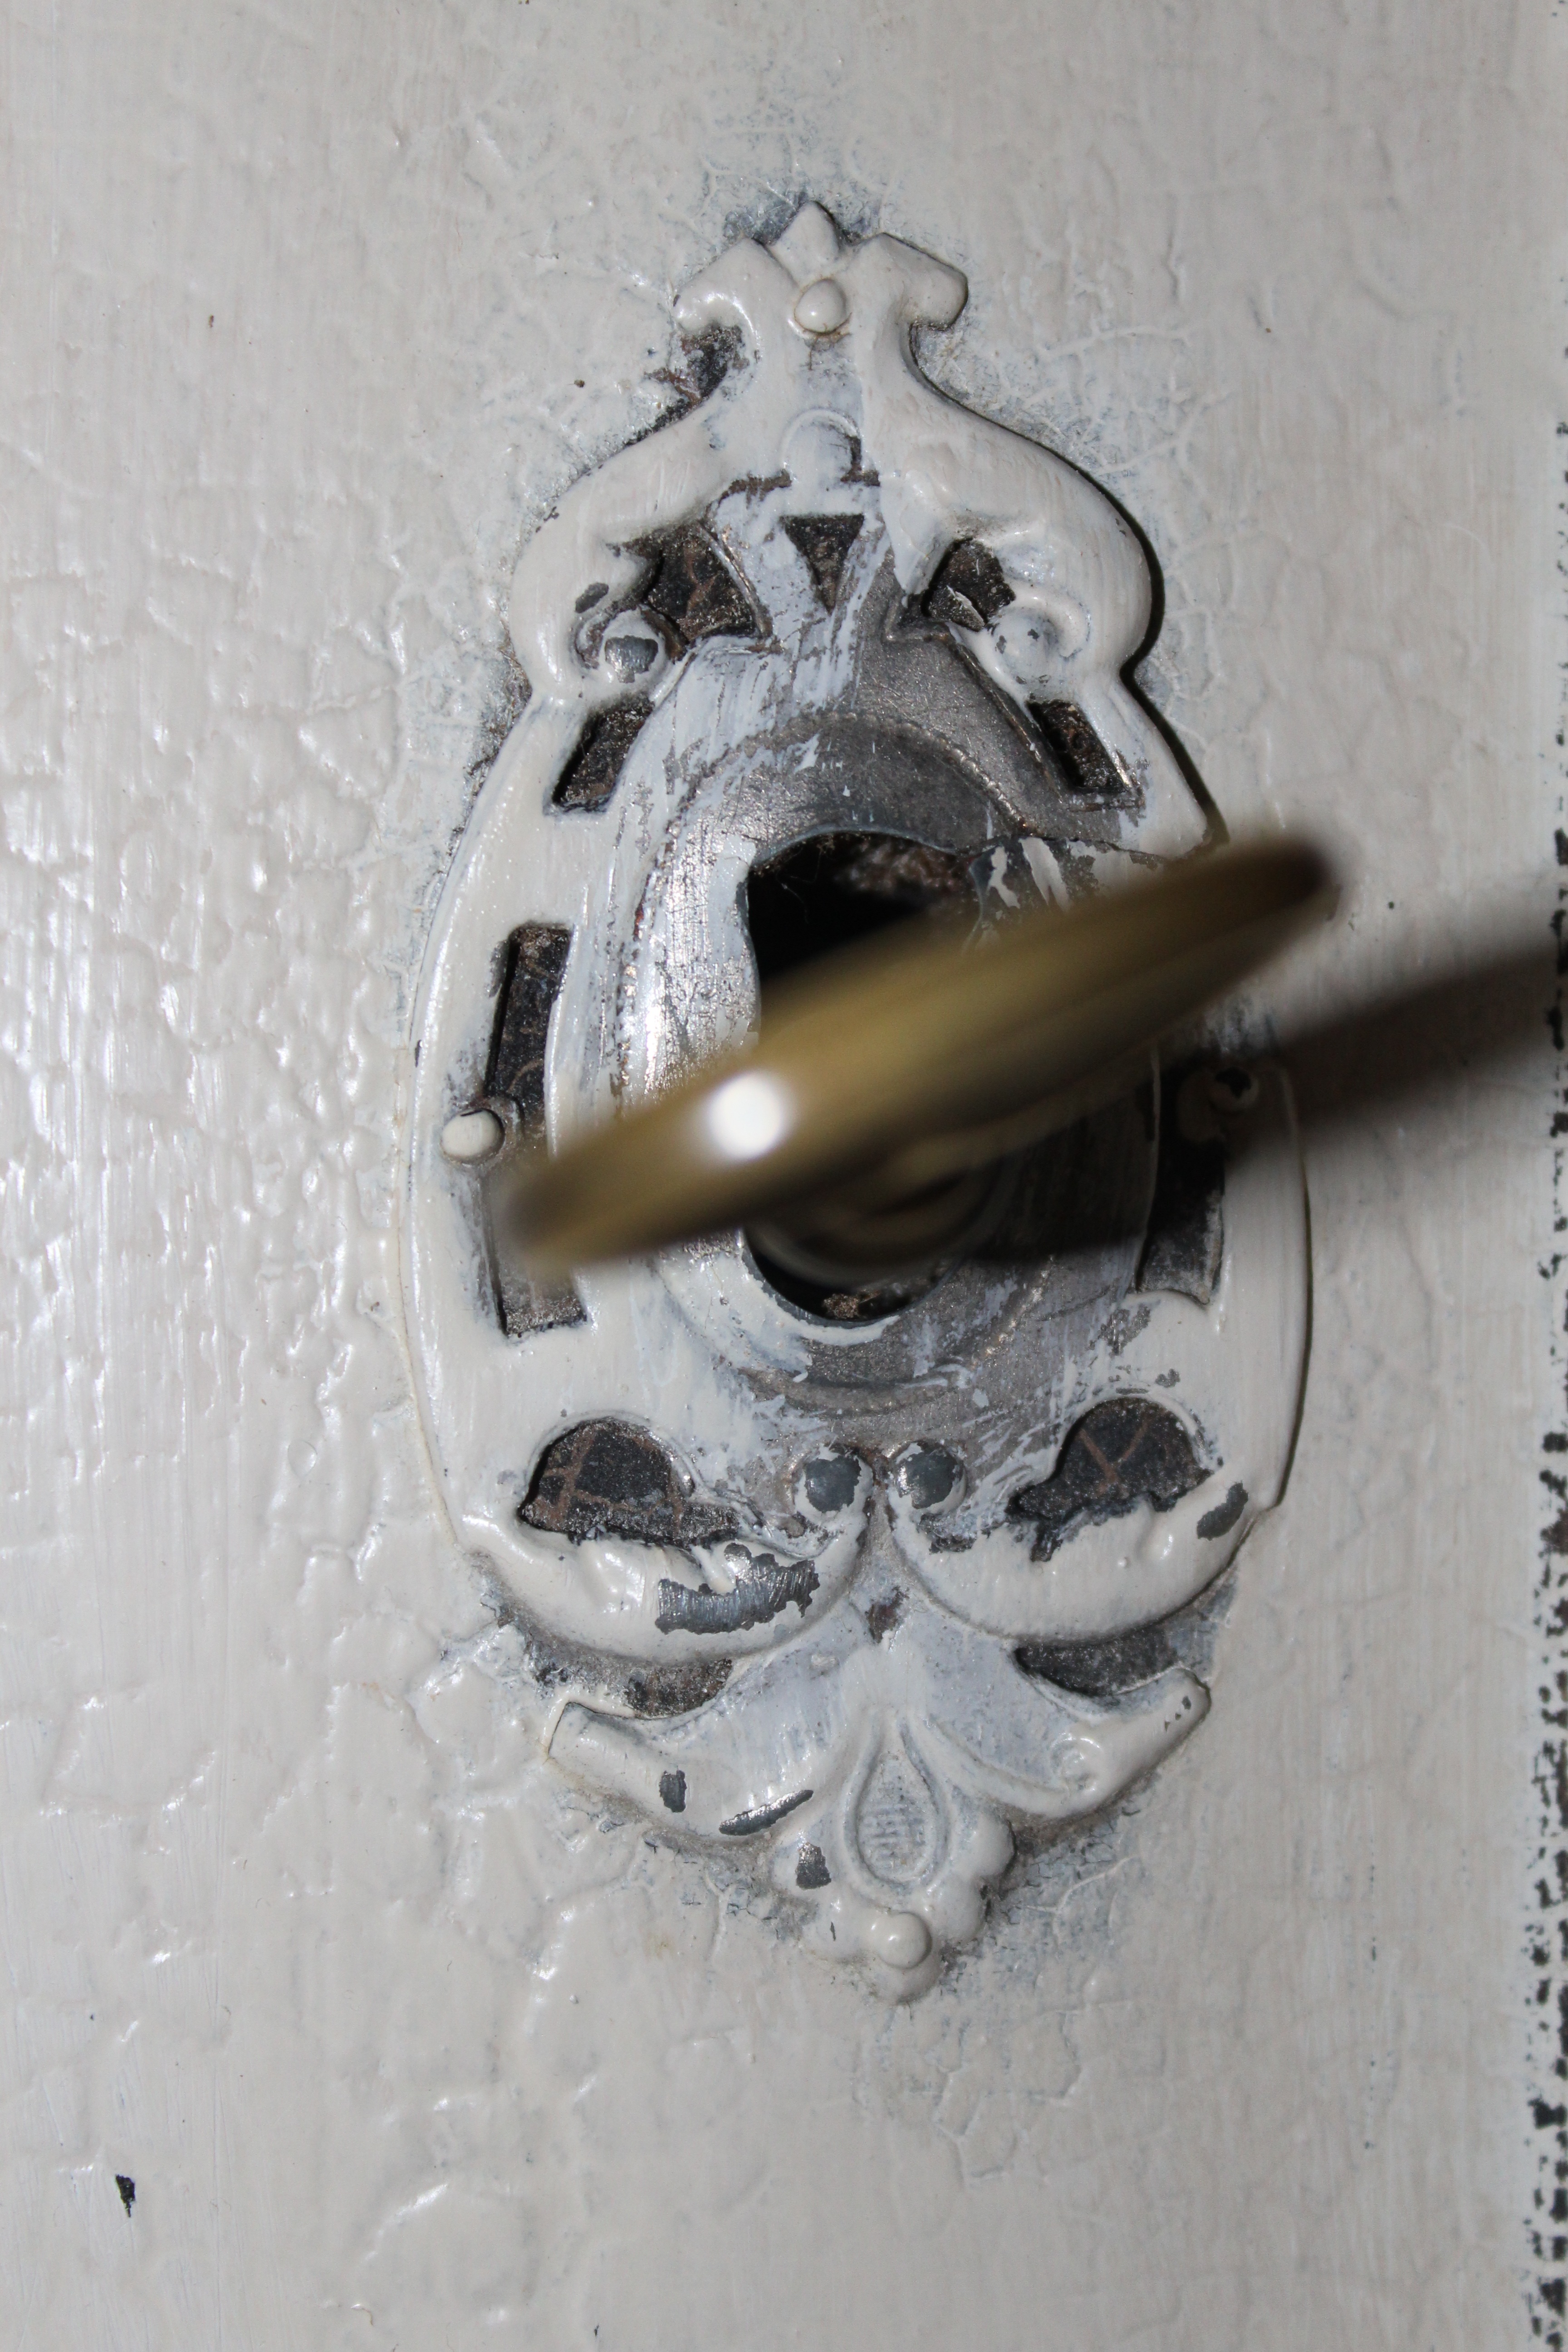
open, white, old, key, castle, close, lighting, close up, drawing, carving, door lock, locks to, door key